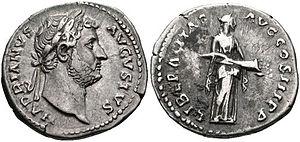
Monnaie (denier?) d'Hadrien (117-138) émise en 119 pour son 3e consulat Avers